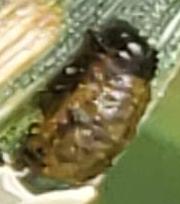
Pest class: cereal_leaf_beetle